E. J. Rath

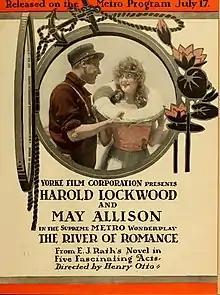
Advertisement for "The River of Romance", noting it was an adaptation of the E. J. Rath novel "Sam"

E.J. Rath is the pseudonym of writer Edith Rathbone Jacobs Brainerd (1885 – January 28, 1922) who was assisted with many of her writing projects by her husband Chauncey Corey Brainerd (April 16, 1874 – January 28, 1922), a Washington D.C. correspondent for the "Brooklyn Daily Eagle". Several of her stories were adapted into plays and films.